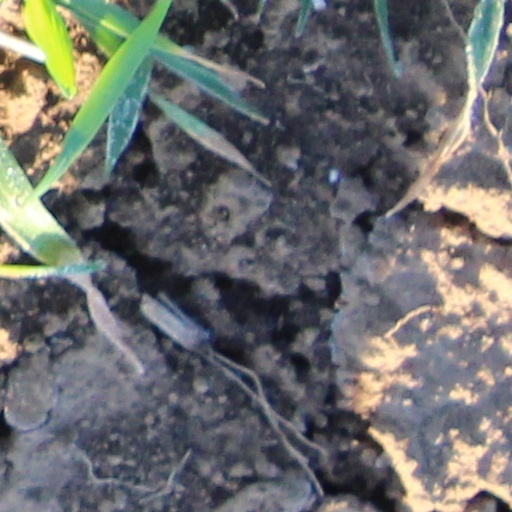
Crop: wheat